Inconvenient Indian

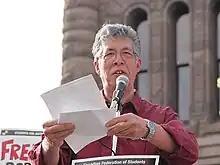
Author and activist Thomas King appears as himself in the film.

"Inconvenient Indian" blends scenes in which author and indigenous rights activist Thomas King, filmed in a taxi cab being driven by actress Gail Maurice in character as an indigenous trickster, narrates portions of his own book with video clips of historical representation of indigenous peoples as well as segments profiling modern figures, such as Kent Monkman, Christi Belcourt, A Tribe Called Red, Alethea Arnaquq-Baril and Nyla Innuksuk, who are reshaping the narrative with their contemporary work in art, music, literature and film. It does not follow a traditional documentary format, using evocative imagery instead of talking heads; King is never seen to speak, appearing on screen independent to his narration.